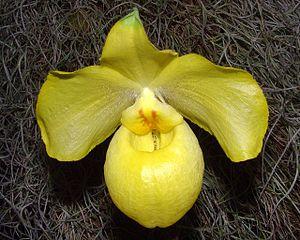
Paphiopedilum armeniacum est une espèce d'orchidée appartenant à la famille des Orchidaceae. C'est une espèce en danger car beaucoup récoltée dans la nature depuis sa découverte en 1982.